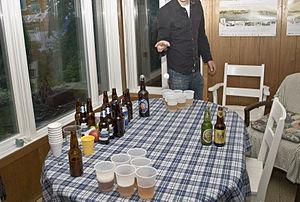
Un exemple de partie de Bière Pong
Les Brasseurs du Nord est une micro-brasserie québécoise de Blainville au nord de Montréal.